Castle (Jolin Tsai album)

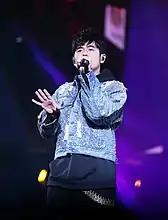

On November 13, 2003, media reports announced that Tsai would begin recording a new album scheduled for release in January 2004. However, on December 14, 2003, it was revealed that due to Tsai's high standards, several songs were re-recorded, resulting in the album's release being postponed until after the 2004 Lunar New Year.